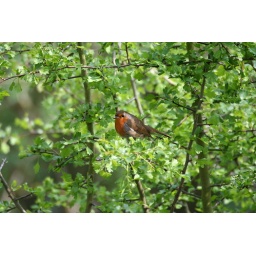
A robin sitting in a tree at the Washington Wetlands Centre, UK